Francisca Valenzuela

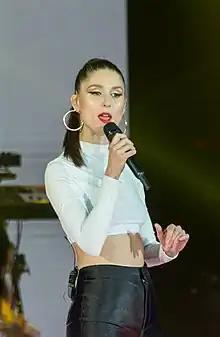
Valenzuela in 2019

Francisca Valenzuela (born March 17, 1987, in San Francisco, California) is an American-born Chilean singer, poet, and multi-instrumentalist. Valenzuela was born and raised in San Francisco, California, where she resided until the age of 12, before moving to Santiago, Chile. She gained popularity in Chile and Latin America following the release of her debut album, "Muérdete La Lengua", in June 2007. Her second album, "Buen Soldado", followed in March 2011. Valenzuela has earned both gold and platinum album certifications in Chile. Her third studio album, "Tajo Abierto" was released in 2014 under her own independent record label Frantastic Records, and earned her first Latin Grammy Award nomination. Valenzuela released her fourth studio album, "La Fortaleza", in 2020, and her fifth studio album,"Vida tan Bonita" in 2022, both records under Sony Music Chile.